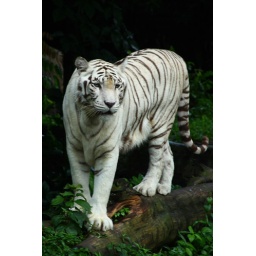
white tiger was strolling in its kingdom